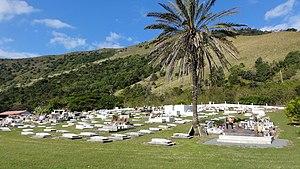
le cimetière des Arabes de Nessadiou
Le cimetière des Arabes situé à Nessadiou est un cimetière attribué aux Algériens du Pacifique qui étaient déportés au bagne en Nouvelle-Calédonie. La forte présence de cette communauté à Bourail a influencé la création de ce cimetière.
Nessadiou est un quartier détaché de la commune de Bourail dans la Province Sud de Nouvelle-Calédonie.
Bourail est une commune française de Nouvelle-Calédonie sur la côte ouest de la Grande Terre, au nord de la Province Sud, côté ouest, à environ 160 km au nord-ouest de Nouméa, sur la RT1, au nord de La Foa, Farino, Moindou et Sarraméa, au sud de Poya, Pouembout, Koné et Voh.